Servon, Manche

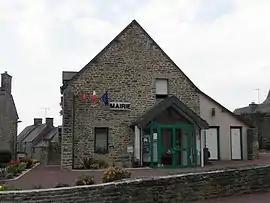
The town hall

Servon is a commune in the Manche department in Normandy in north-western France.